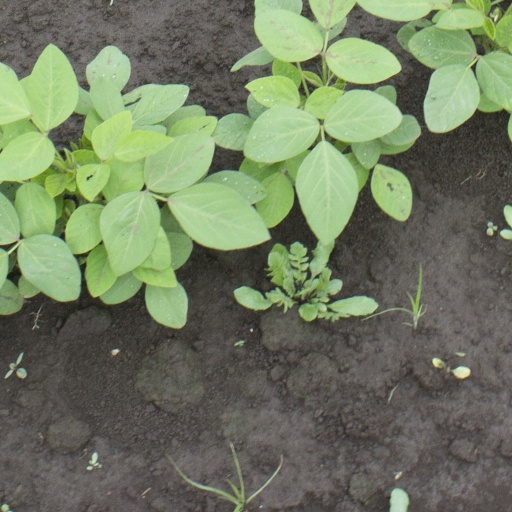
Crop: soybean